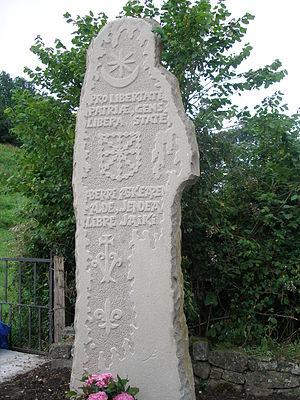
Le château d'Amaiur/Maya est situé sur le mont Gaztelu dans la vallée de Baztan au nord de l'Espagne. Les vestiges sont si peu nombreux que l'on peut à peine distinguer les restes d'un mur. Sur le site de l'ancien château, il subsiste un monument en hommage aux défenseurs de l'indépendance de la Navarre.